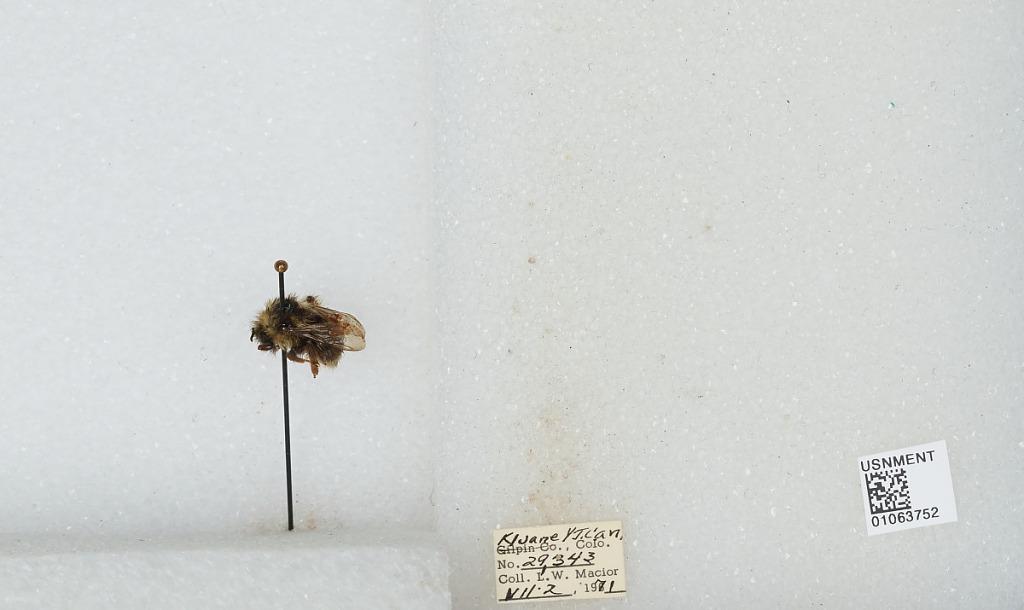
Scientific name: Bombus bifarius nearcticus
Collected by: L. Macior
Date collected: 1971-7-2
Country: Canada
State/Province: Yukon Territory
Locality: Kluane
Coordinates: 60.75, -139.5